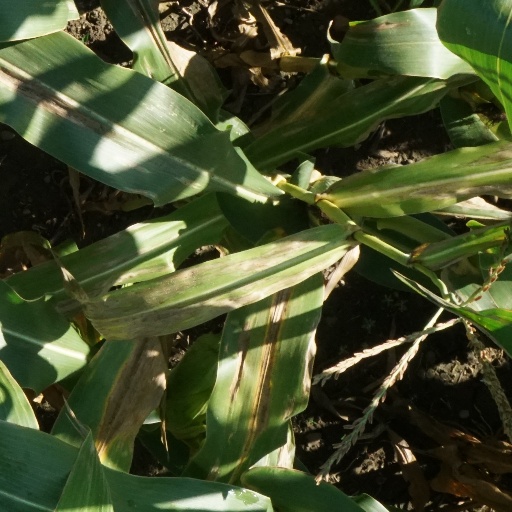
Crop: maize; corn